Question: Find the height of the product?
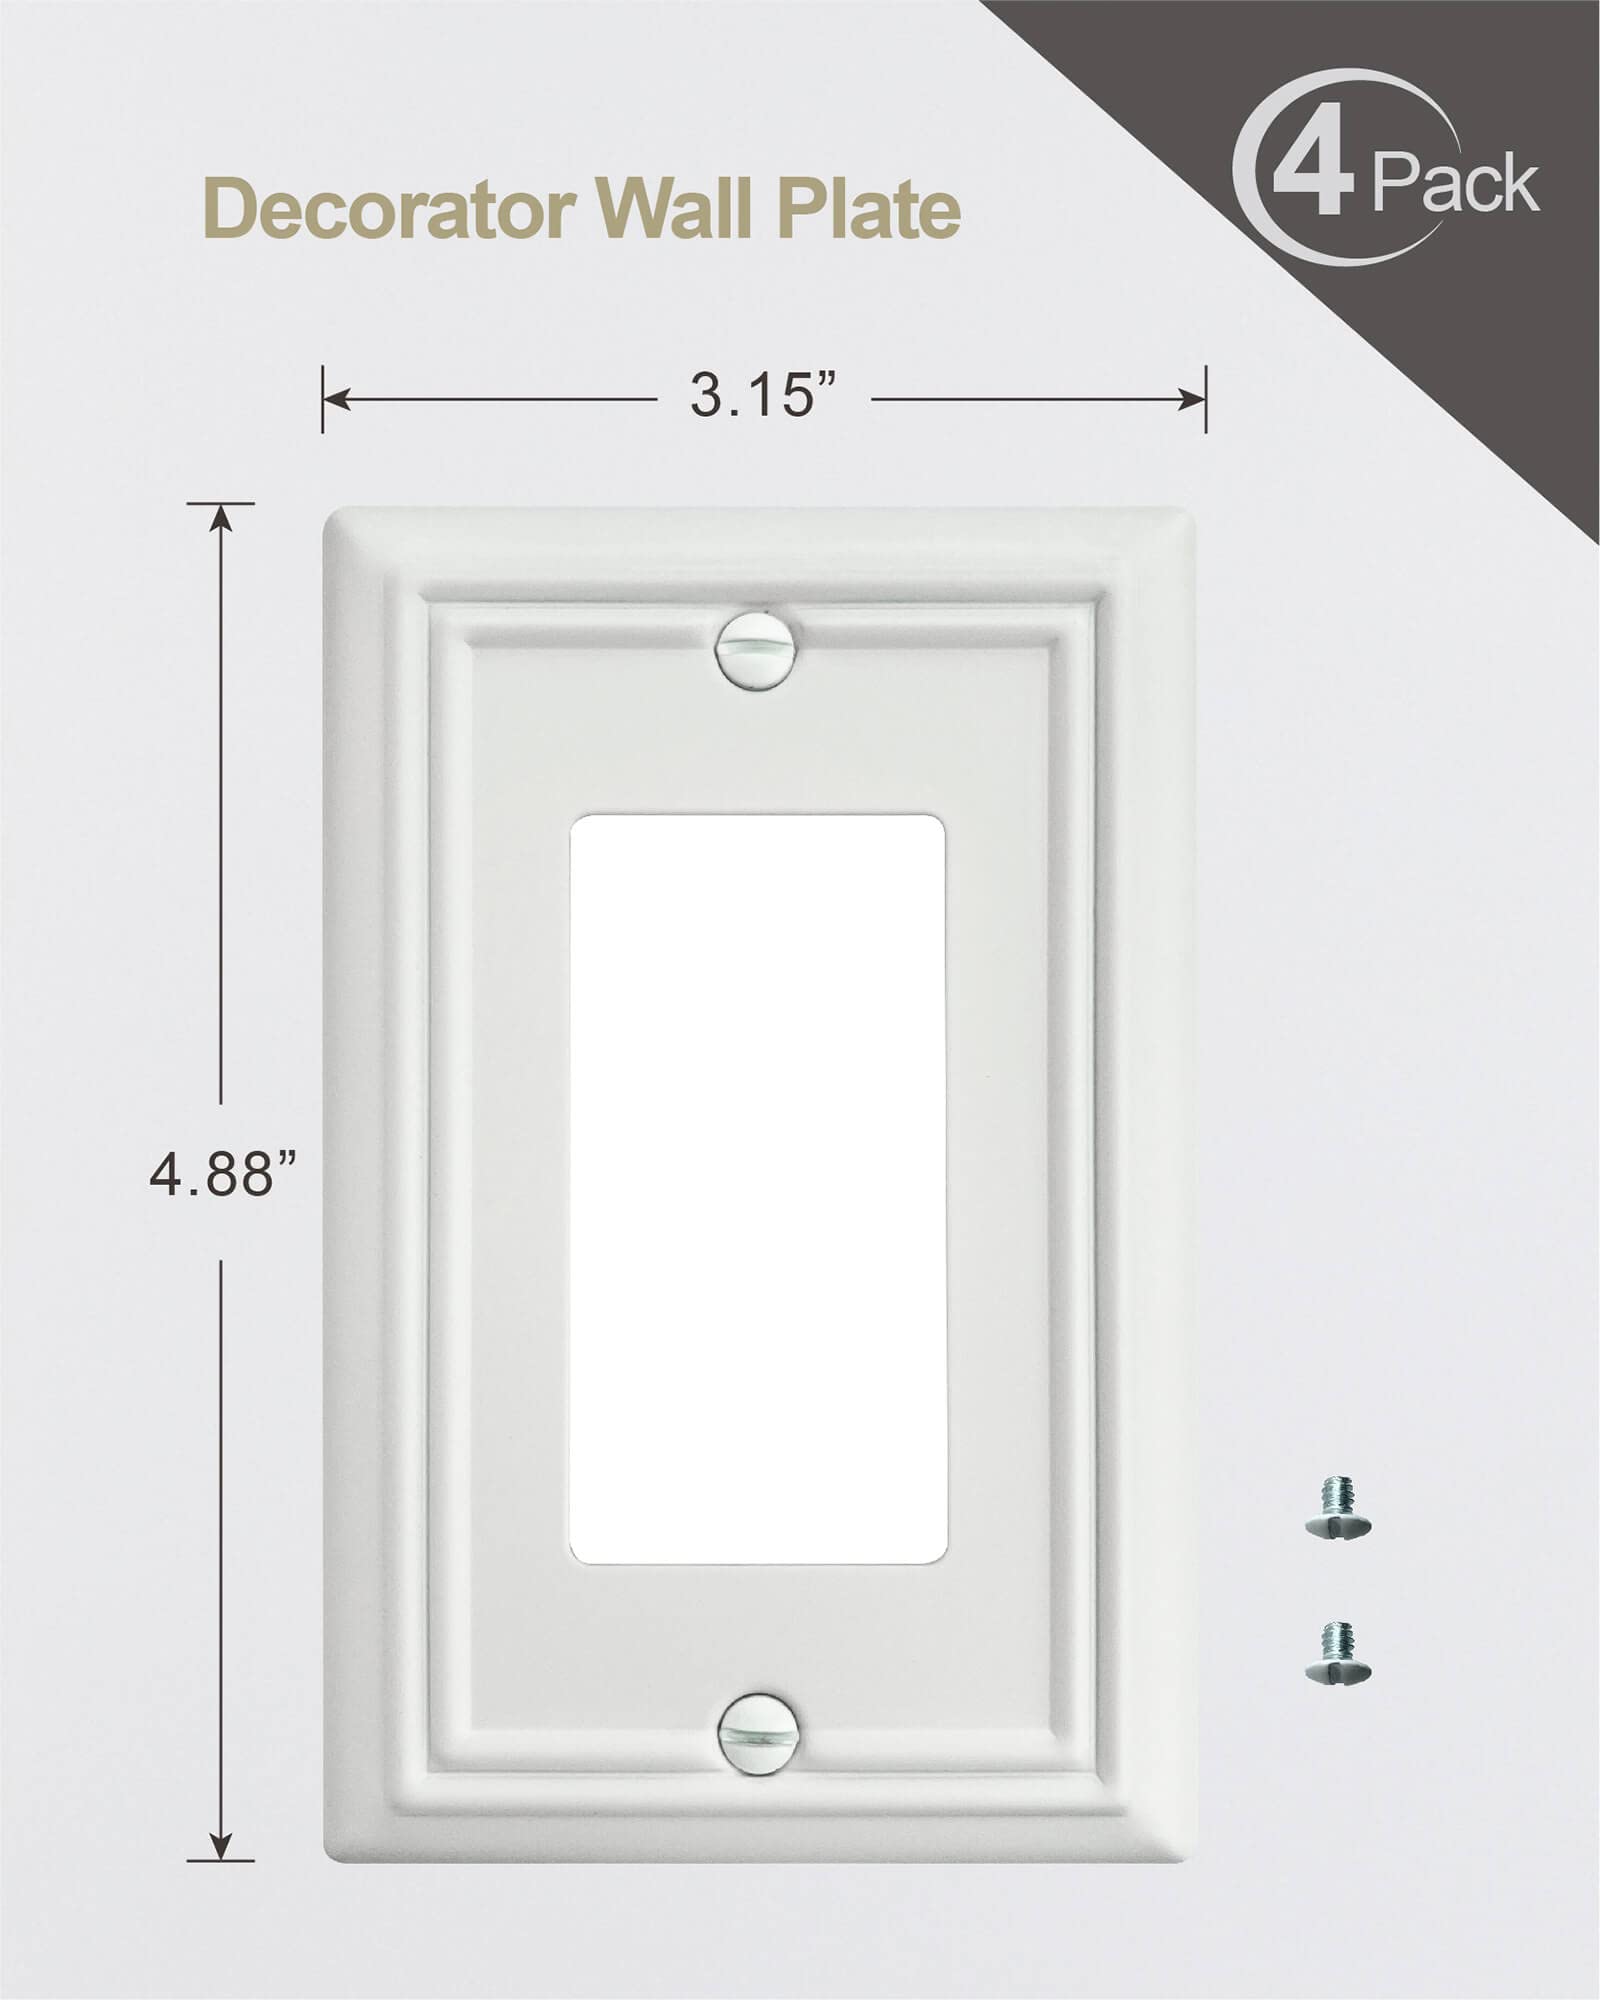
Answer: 4.88 inch